Profintern

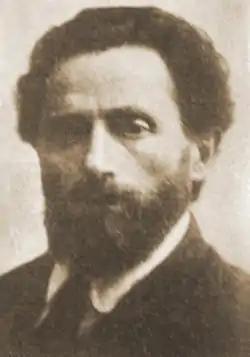
Solomon Lozovsky, head of the Red International of Labor Unions.

In July 1920, at the behest of Comintern head Grigory Zinoviev, the 2nd World Congress of the Communist International established a temporary International Trade Union Council, commonly known by its Russian acronym, Mezhsovprof. This organizing committee — including members of the Russian, Italian, British, Bulgarian, and French delegations to the Comintern Congress — was presented with the task of organizing "an international congress of Red trade unions.